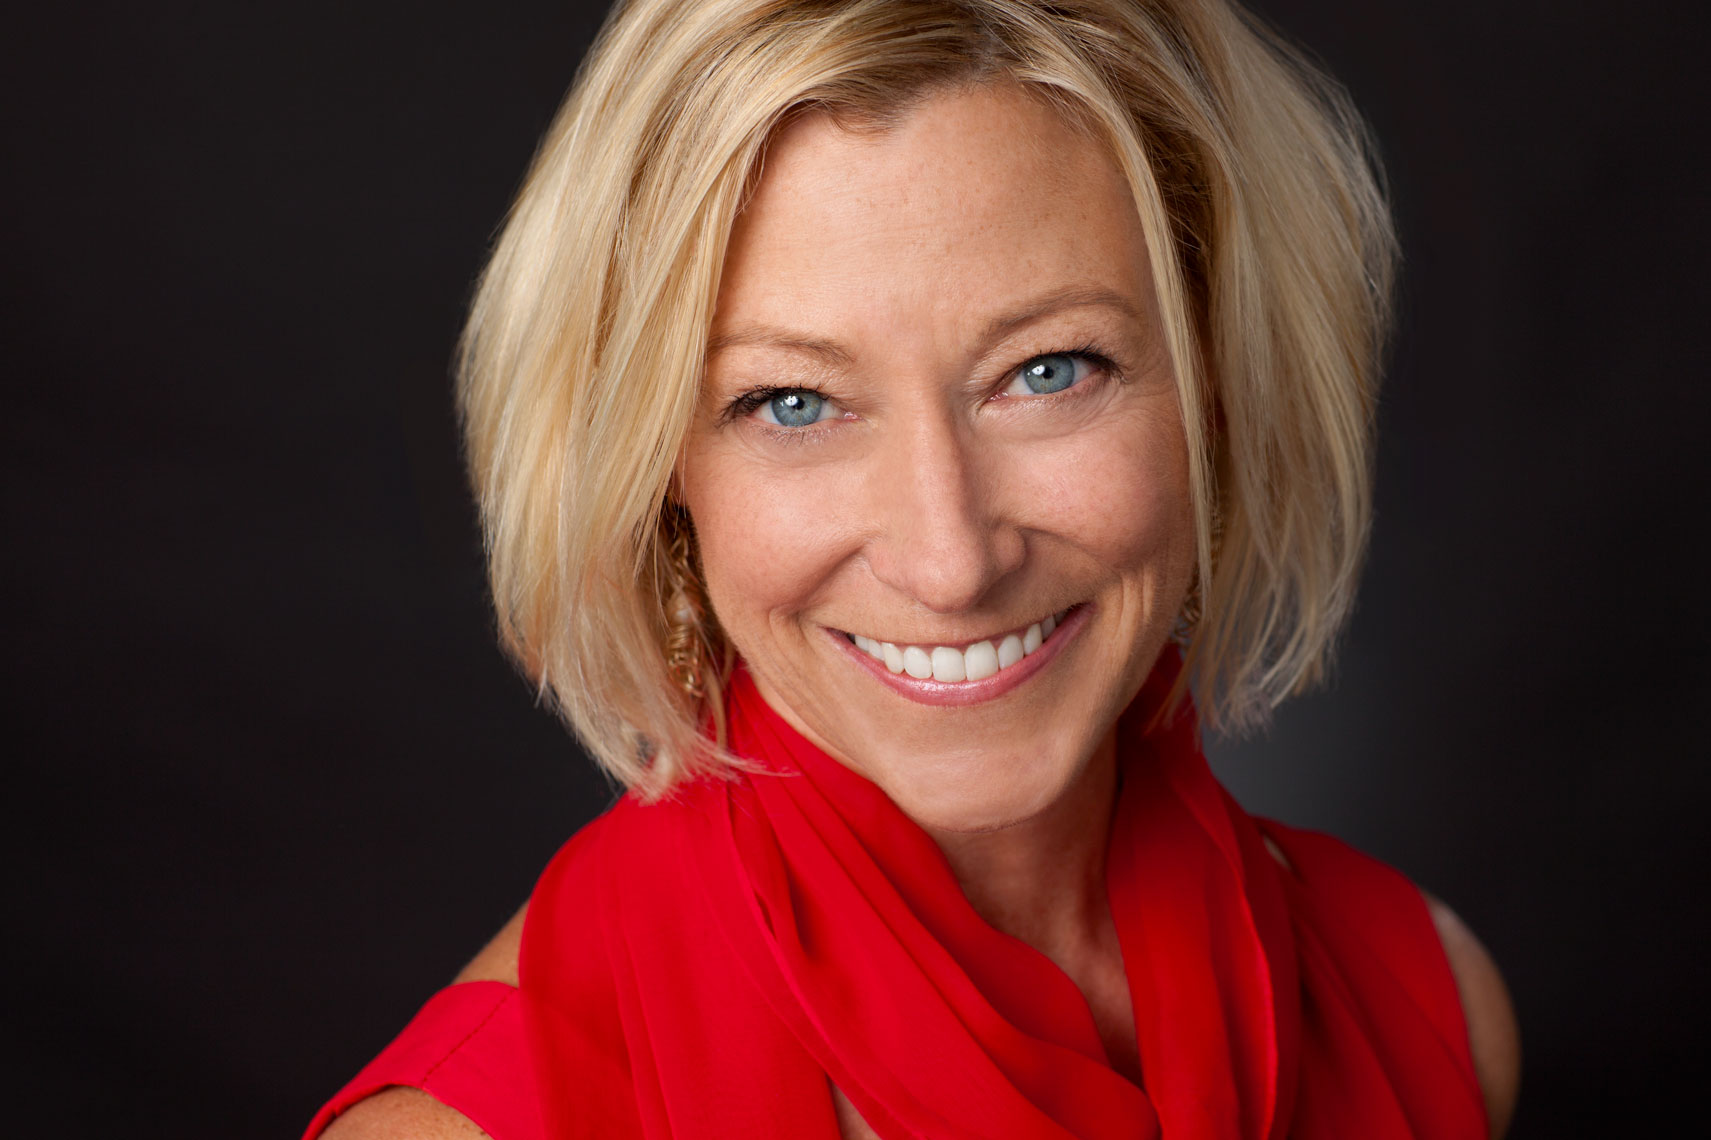
Gender: women